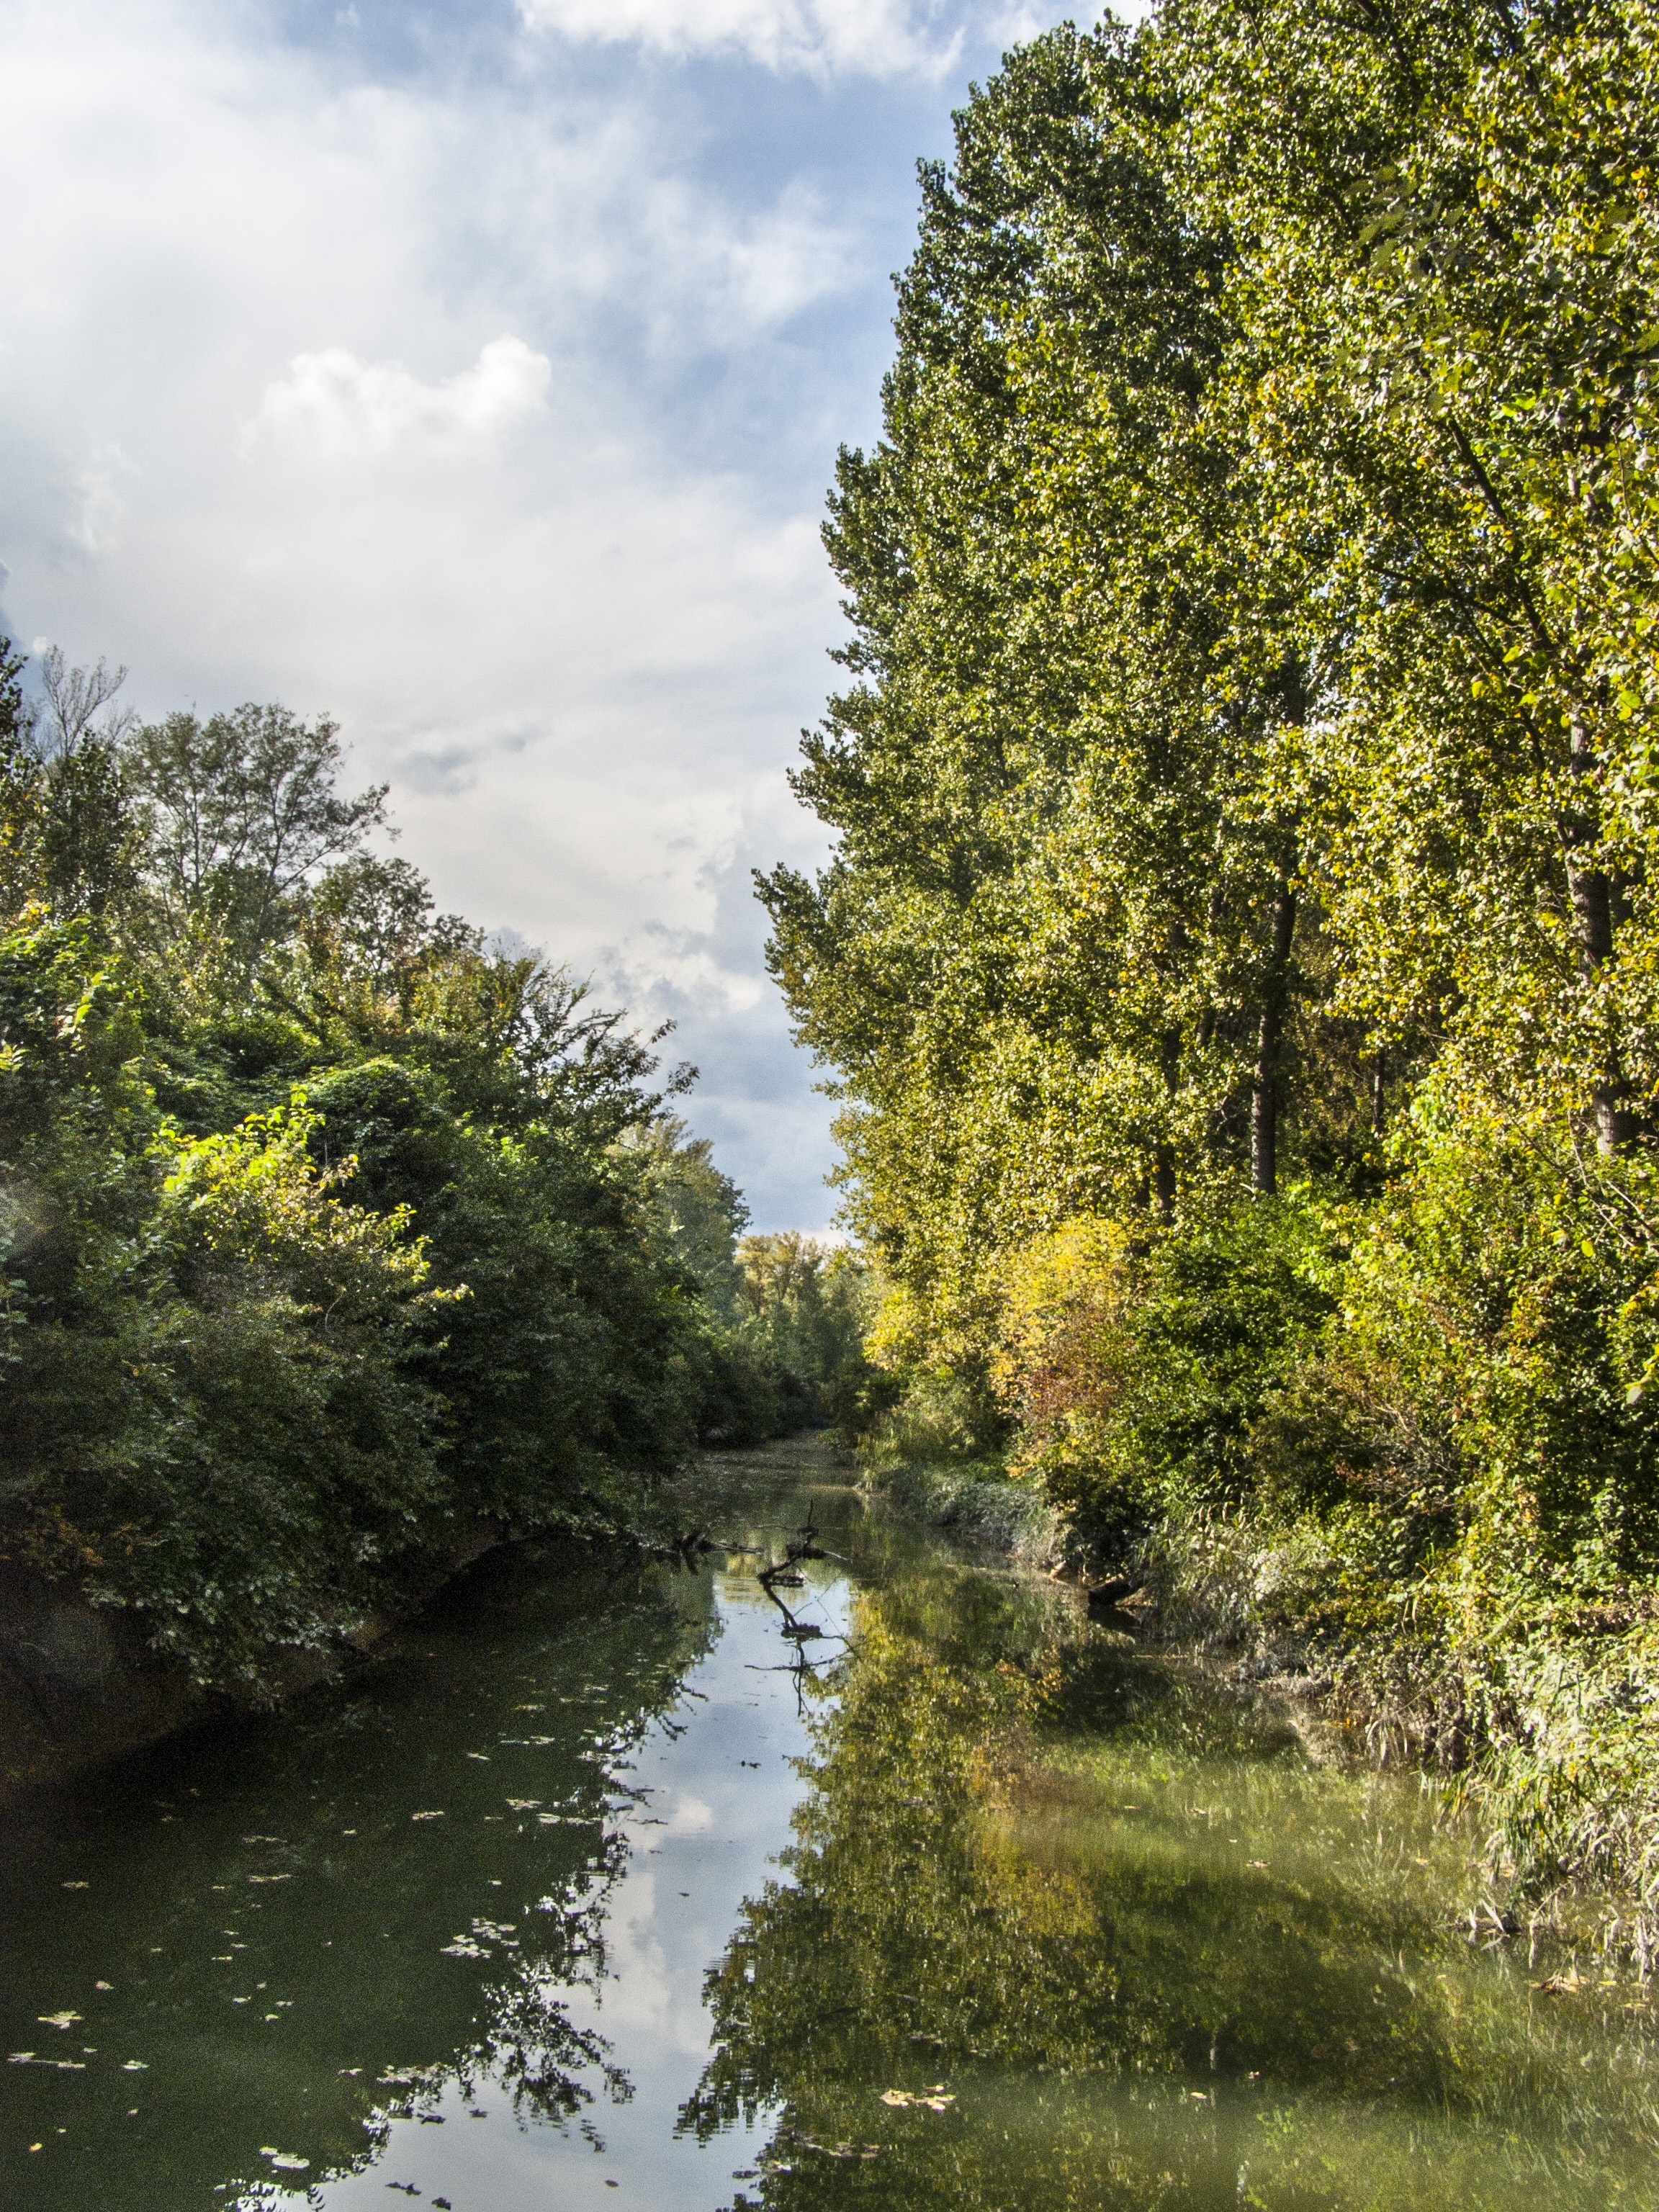
landscape, tree, water, nature, forest, leaf, flower, river, stream, reflection, autumn, waterway, trees, danube, woodland, ecosystem, geographical feature, woody plant